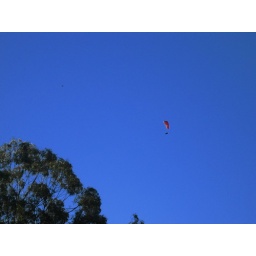
Some guy flying over our house